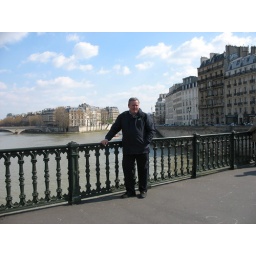
Me on a bridge over the river Seine